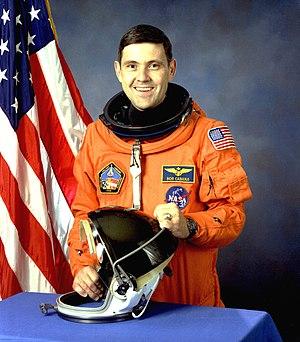
Robert Donald Cabana dit Bob Cabana est un astronaute américain né le 23 janvier 1949.
Le groupe d'astronautes 11 est le onzième groupe d'astronautes de la National Aeronautics and Space Administration sélectionné et annoncé le 23 mai 1985.